Roslyn Harbor, New York

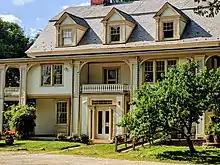
Cedarmere in 2020.

, the Mayor of Roslyn Harbor is Sandy K. Quentzel, the Deputy Mayor is Joshua Kopelowitz, and the Trustees are James Friscia, Jasun Fiorentino, and Abby Kurlender.